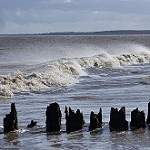
Scene: Outdoor